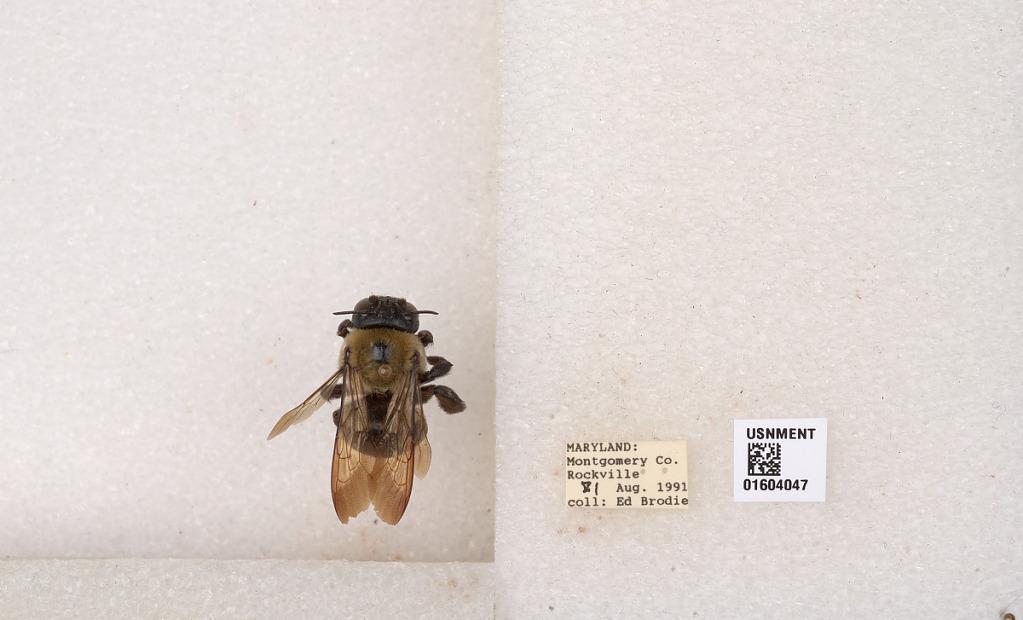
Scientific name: Xylocopa (Xylocopoides) virginica virginica (Linnaeus)
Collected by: E. Brodie
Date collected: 1991-8-21
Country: United States
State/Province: Maryland
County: Montgomery
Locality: Rockville
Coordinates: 39.084, -77.1528